Jewell James

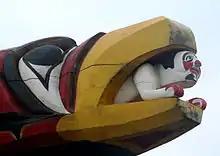
Lummi healing totem pole (up-close view, in honor of the victims of September 11th)

Jewell James (born February 2, 1953; also known as Praying Wolf, Sit ki kadem, and Tse Sealth) is a Lummi Nation master carver of totem poles, author, and an environmental activist. He is a descendant of Chief Seattle.